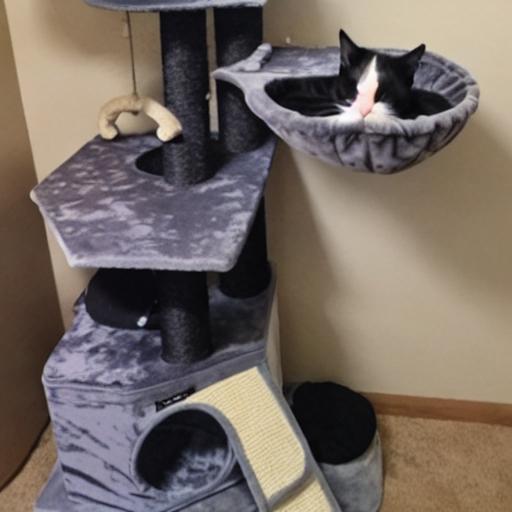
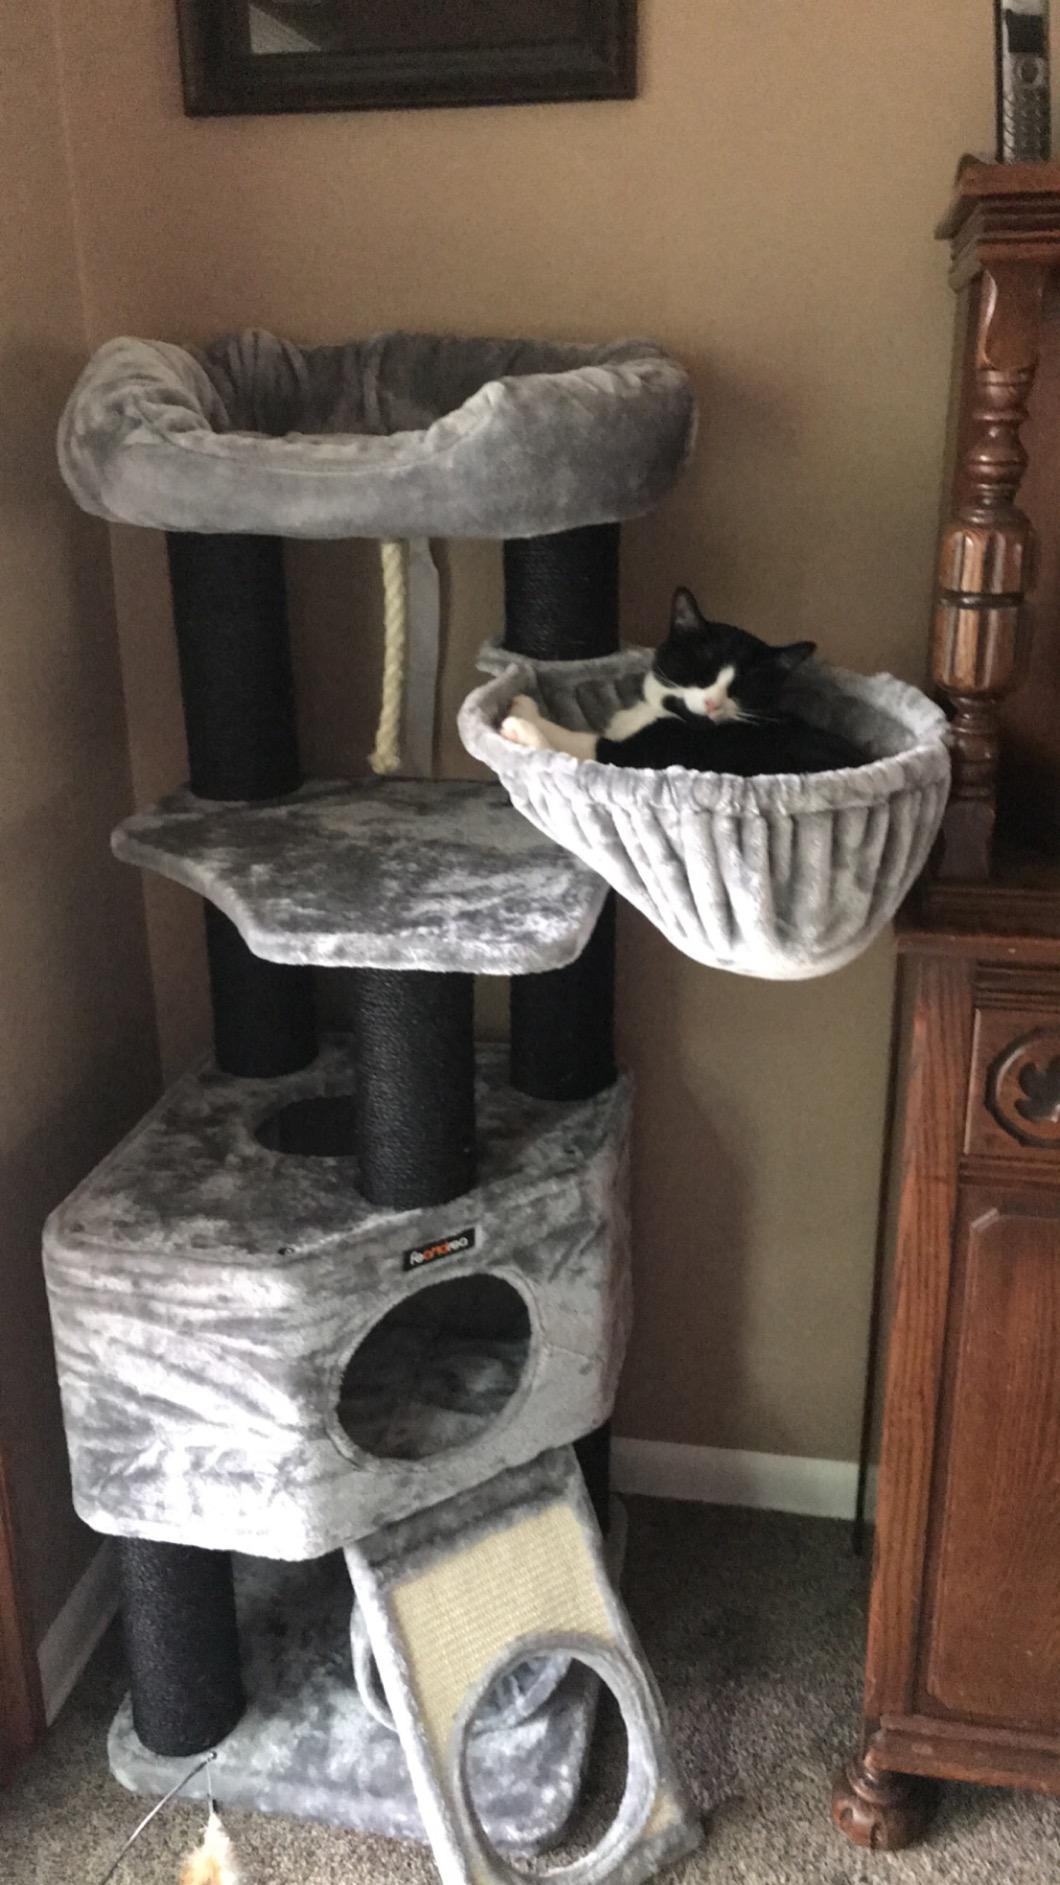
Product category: items_cat tree
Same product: no